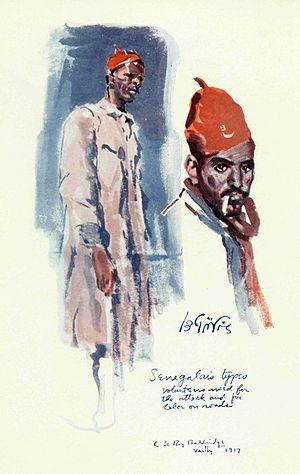
Les tirailleurs sénégalais étaient un corps de militaires appartenant aux troupes coloniales constitué au sein de l'Empire colonial français en 1857, principal élément de la « Force noire » ou de l'« Armée Noire » et dissous au début des années 1960. Bien que le recrutement de tirailleurs ne se soit pas limité au Sénégal, ces unités d'infanterie vont rapidement désigner l'ensemble des soldats africains de couleur noire qui se battent sous le drapeau français et qui se différencient ainsi des unités d'Afrique du Nord, telles les tirailleurs algériens.